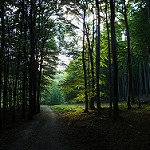
Scene: Outdoor